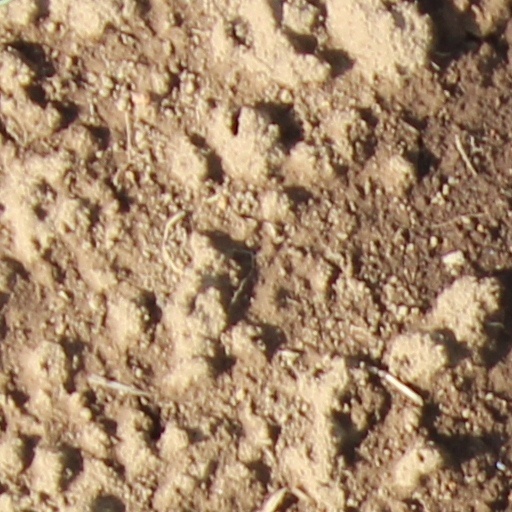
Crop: wheat